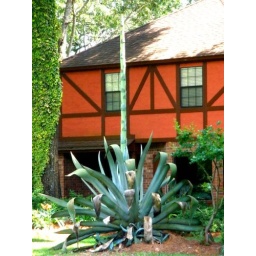
look @ the huge flower coming out of the century plant in my neighbor's yard. so cool.